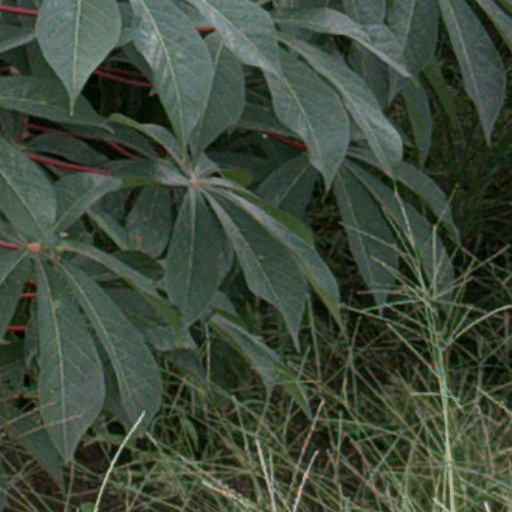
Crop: cassava